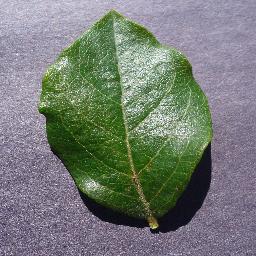
Label: Blueberry___healthy